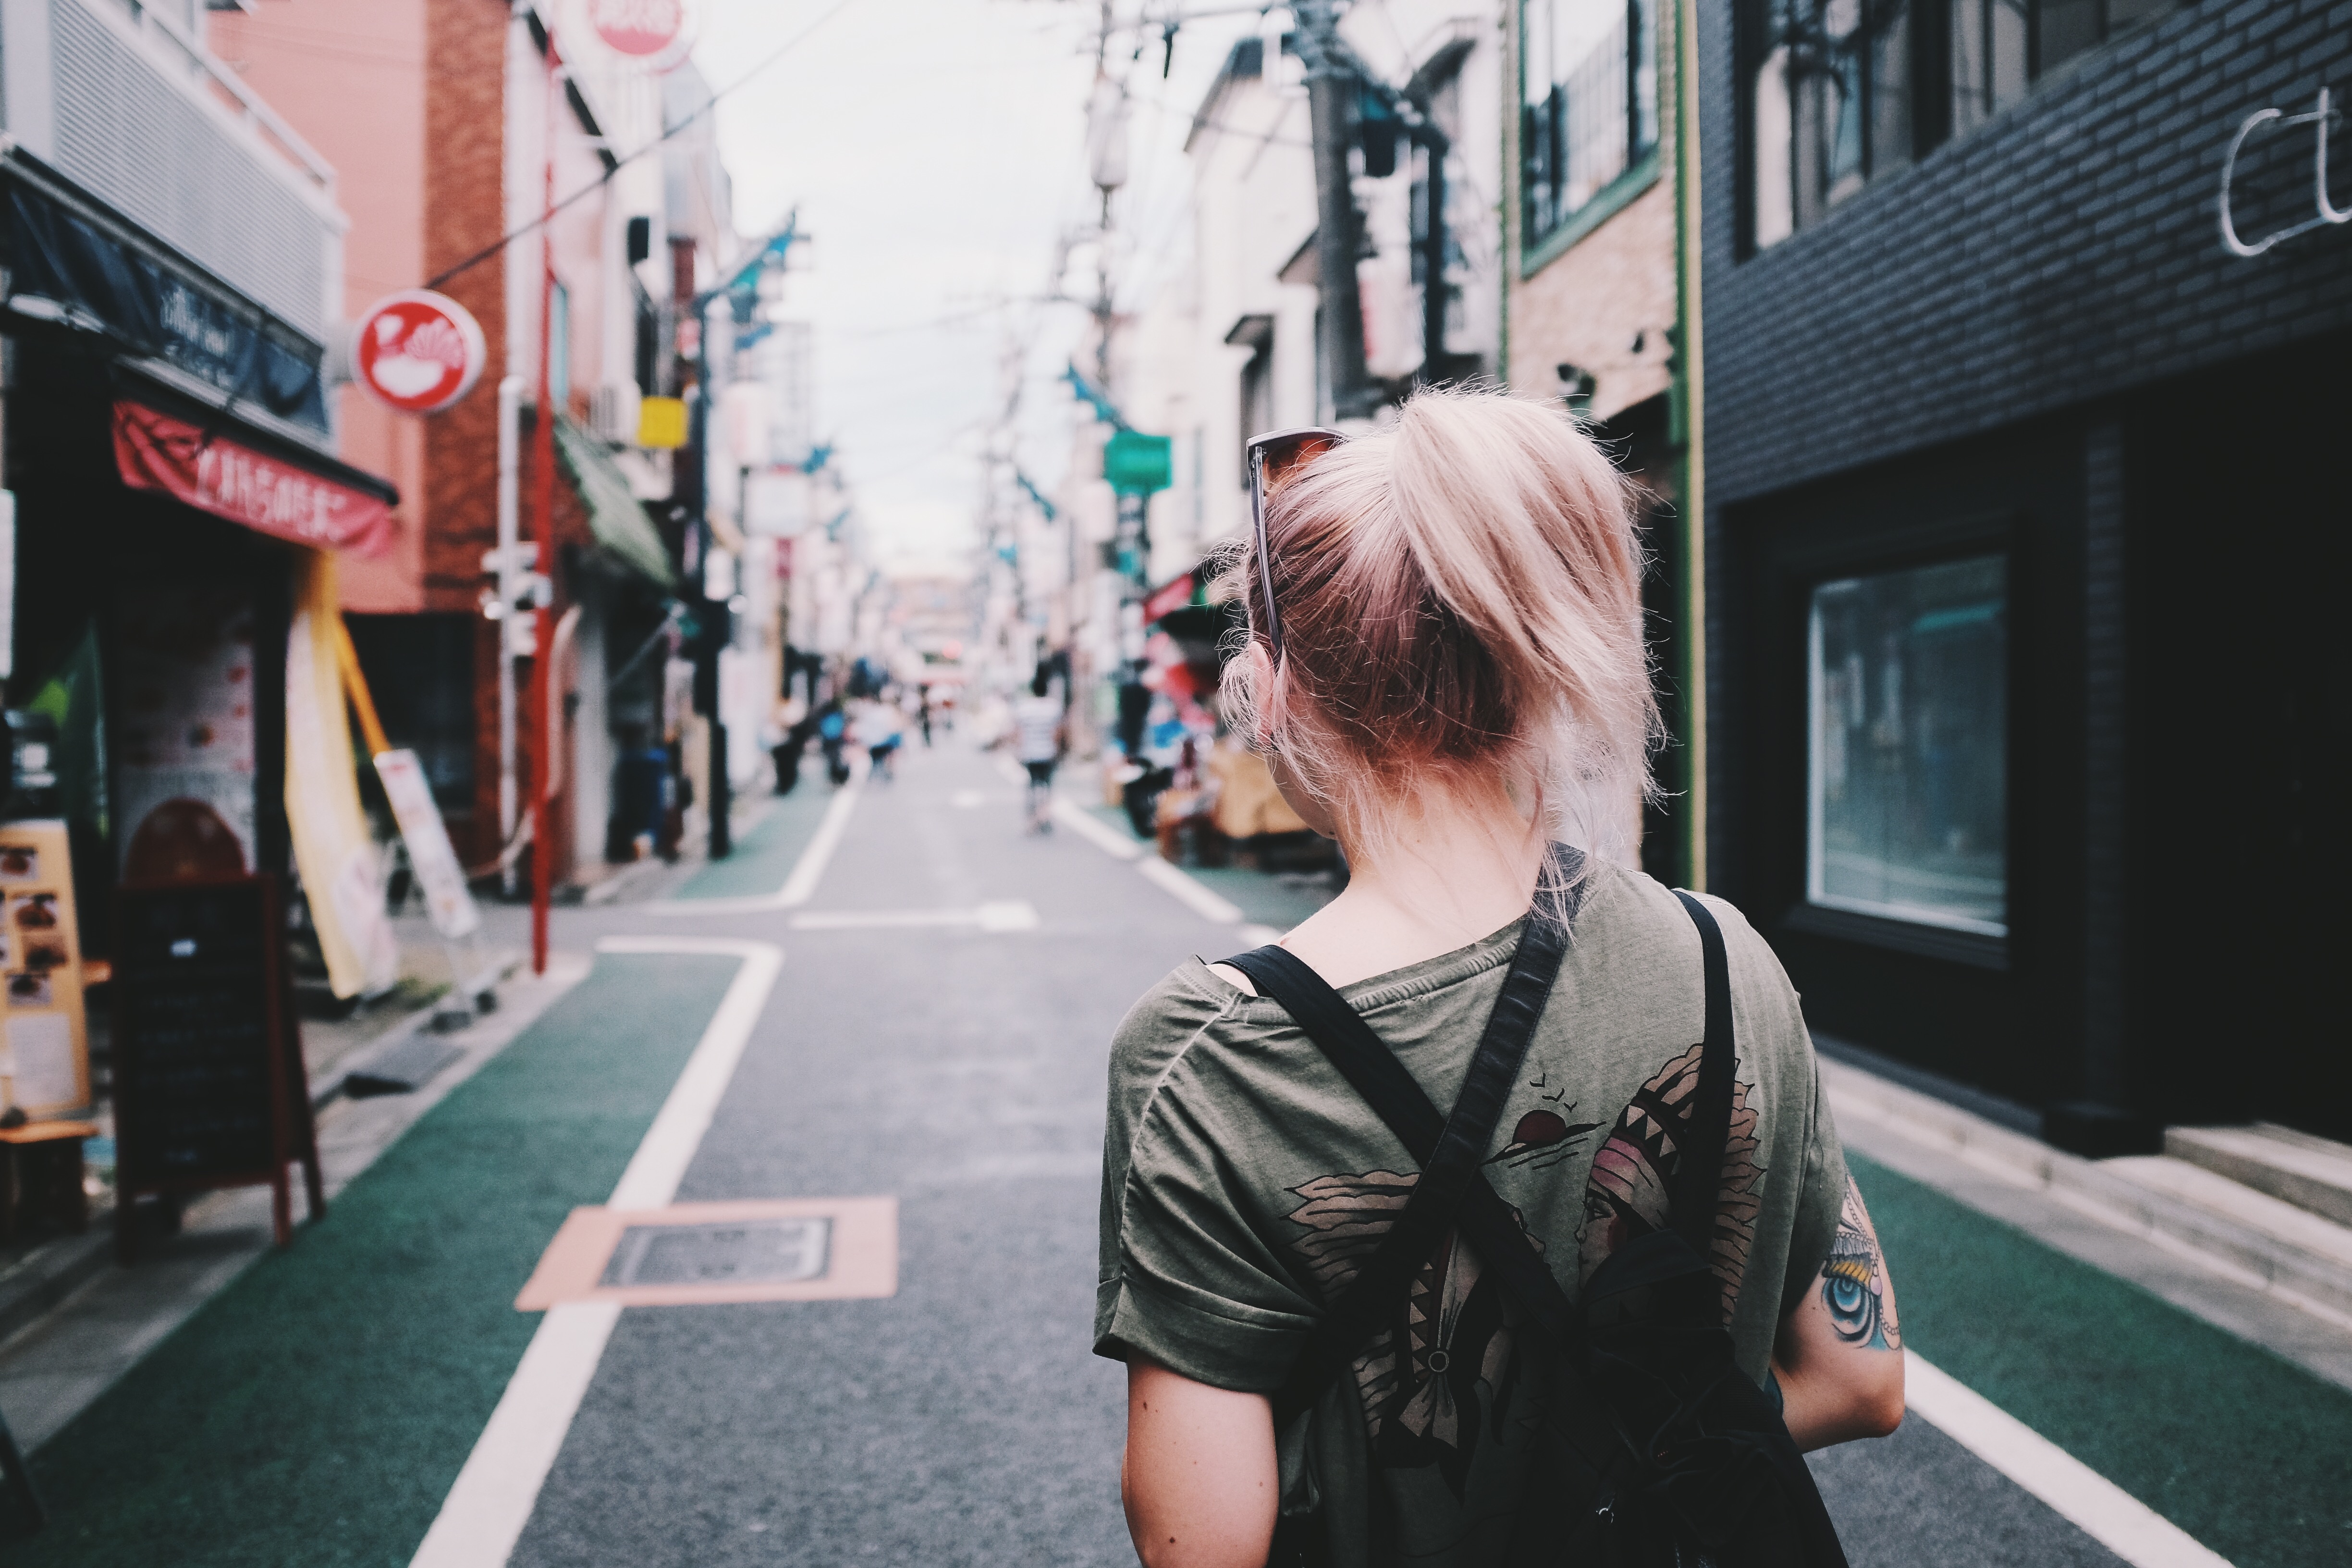
pedestrian, woman, hair, road, street, color, fashion, lady, blonde, feamle, infrastructure, snapshot